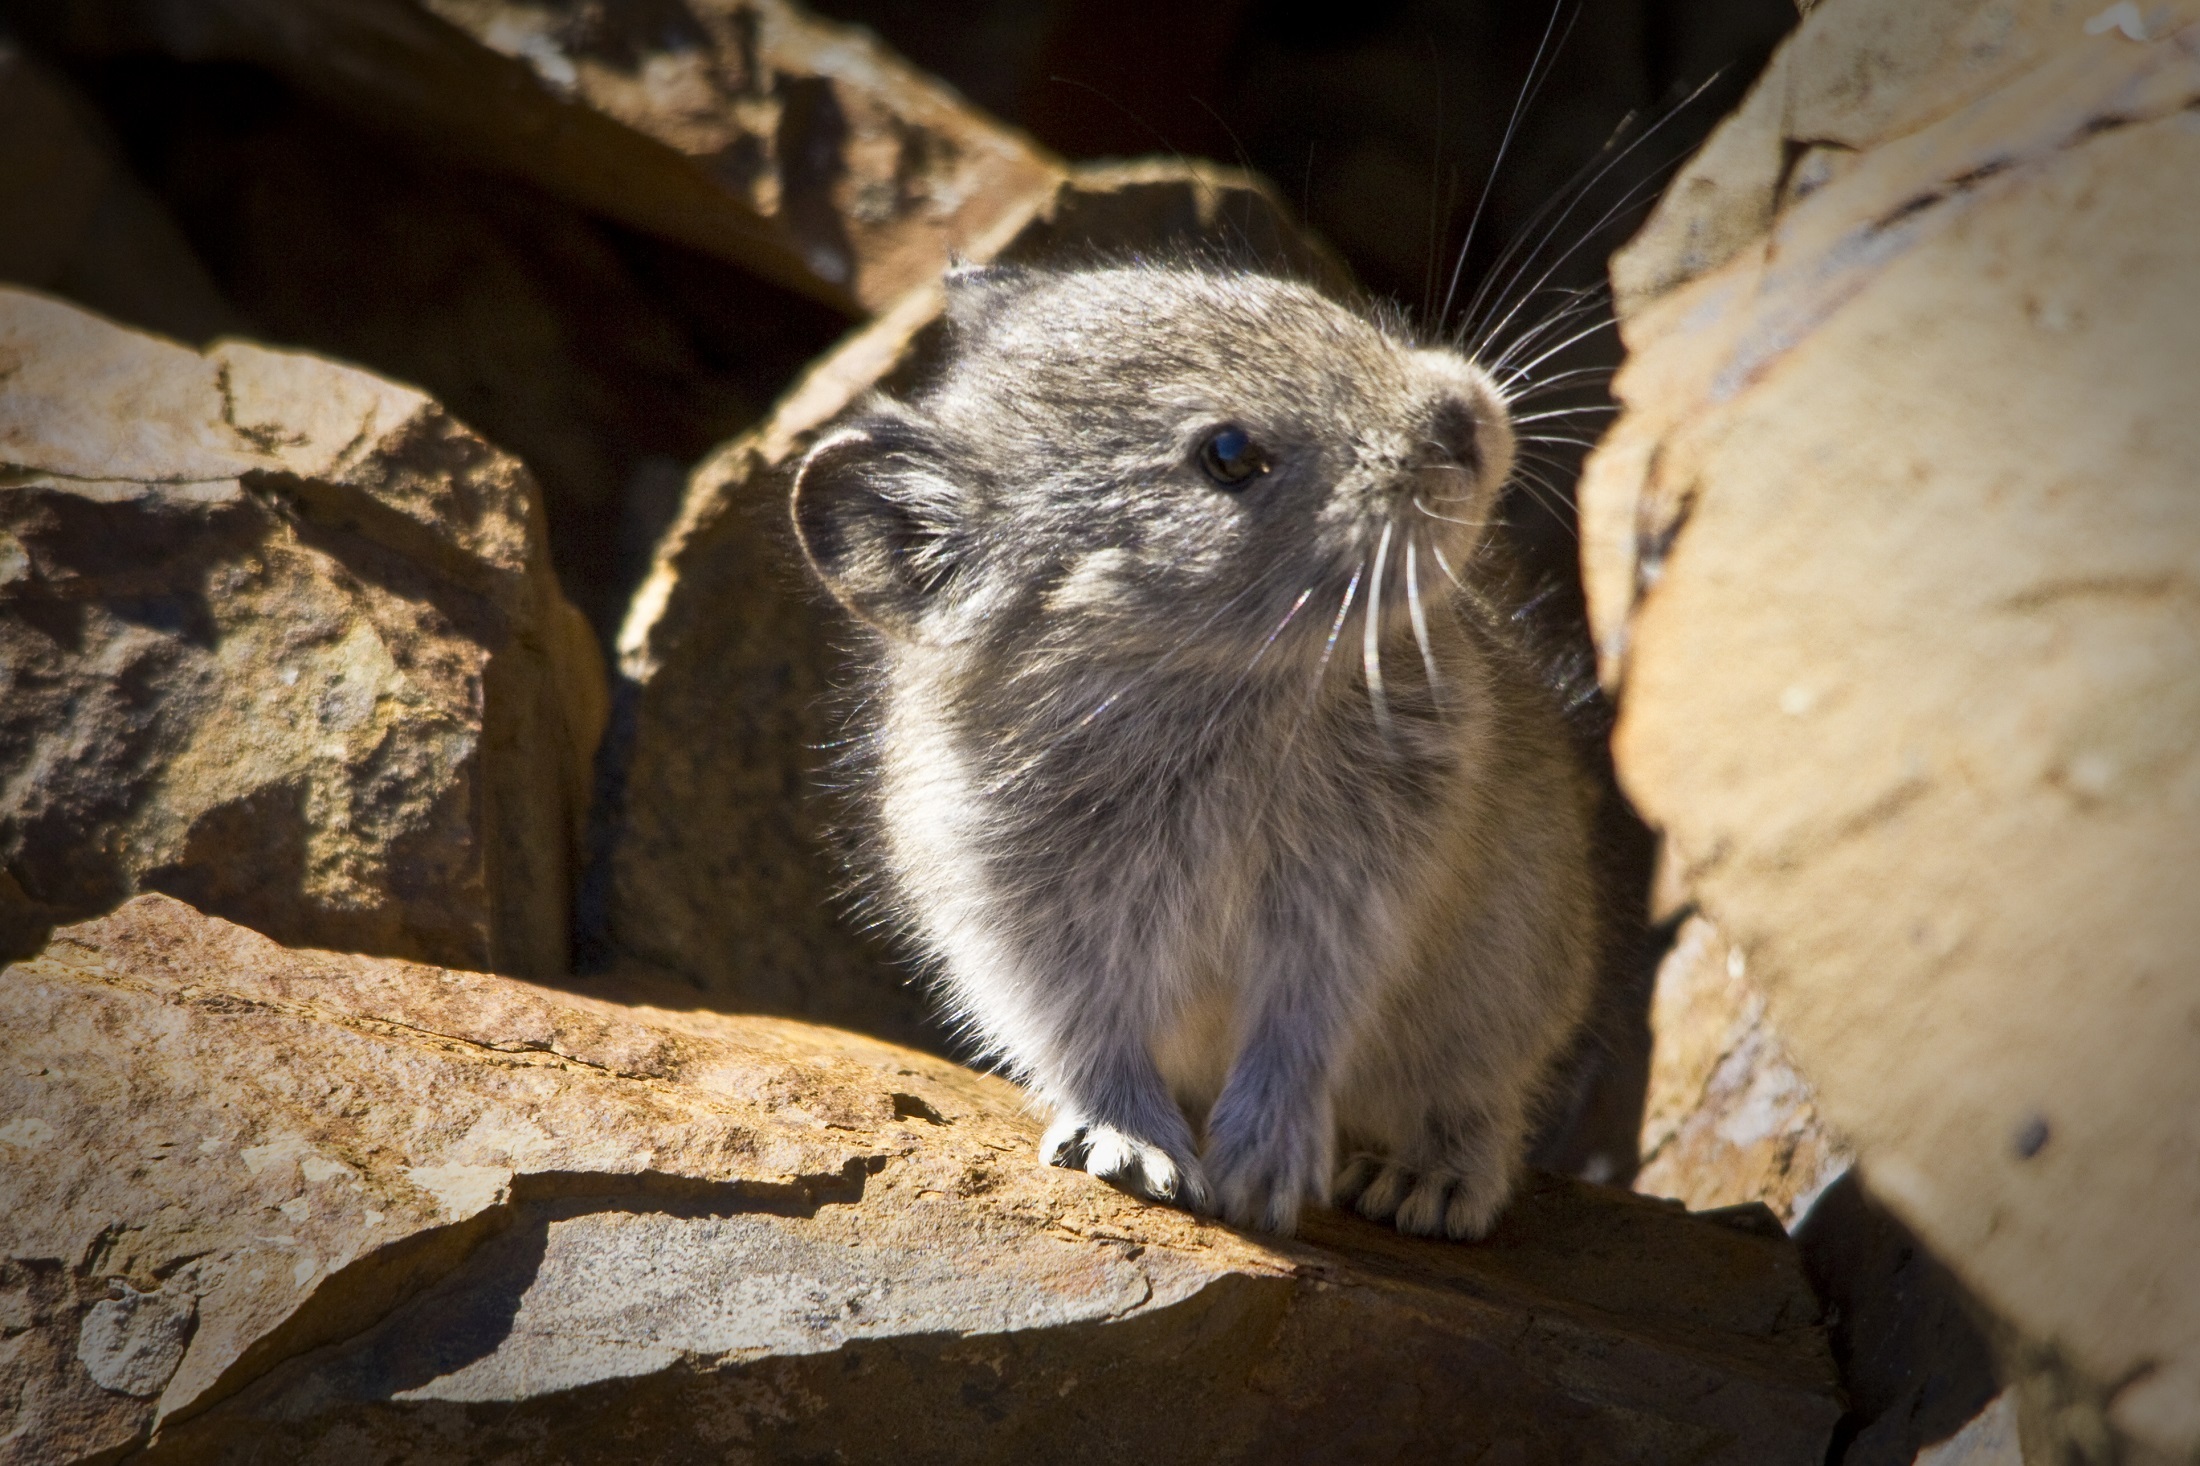
nature, cute, looking, wildlife, zoo, portrait, small, mammal, alpine, gray, rodent, fauna, close up, rocks, whiskers, boulder, vertebrate, curious, otter, petite, prairie dog, collared pika, gerbil